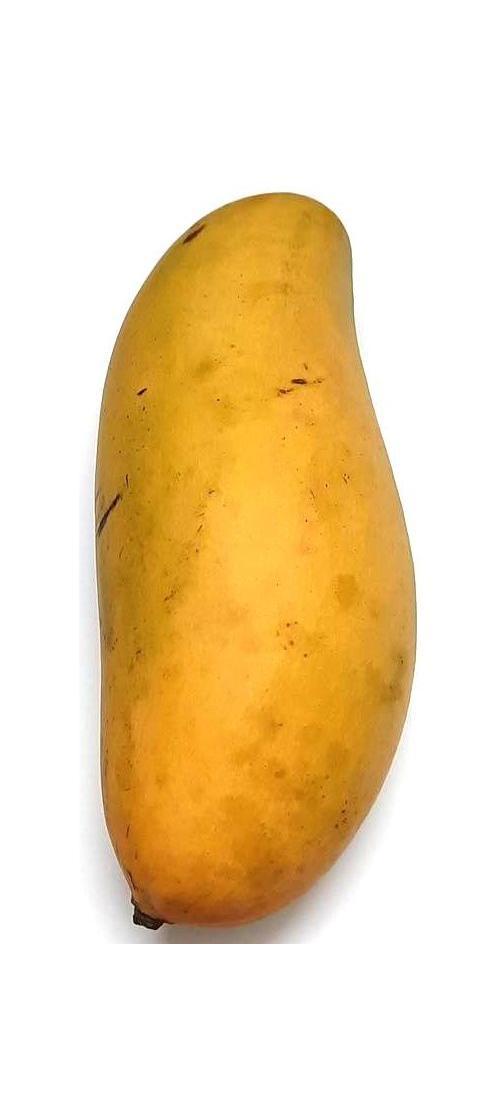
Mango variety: Banana Mango